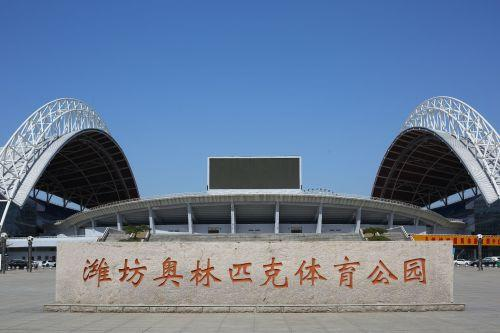
地标名称：潍坊奥林匹克体育公园
所在城市：潍坊市·潍城区